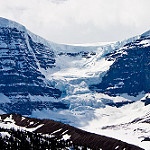
Scene: Outdoor